Adam in Islam

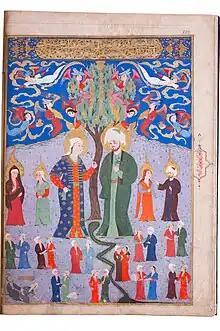
Adam and Eve with their thirteen twin children, miniature from "Zubdat al-Tawarikh". As the text indicates, all of Adam's children were twins and each son had to marry the twin sister of a brother. Abel was asked by his father to wed Cain's twin sister, who happened to be the most beautiful, and thus Cain wanted to keep her. This is how the dispute started between the two brothers. Islamic artists, when illustrating the story of Adam and Eve, usually showed the couple in paradise but never placed them with their children, nor represented this version of the dispute between Cain and Abel.

The Qur'an describes Adam in two different scenarios. In the first, Adam is created in heaven and the angels are commanded to prostrate themselves before him by God. In the second scenario, Adam dwells in a paradisical Garden with his wife identified as "Ḥawwāʾ" in Islamic tradition. While Adam is mentioned in the Qur'an by name, his method of creation is neither explained nor specified.